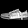
Label: Sneaker